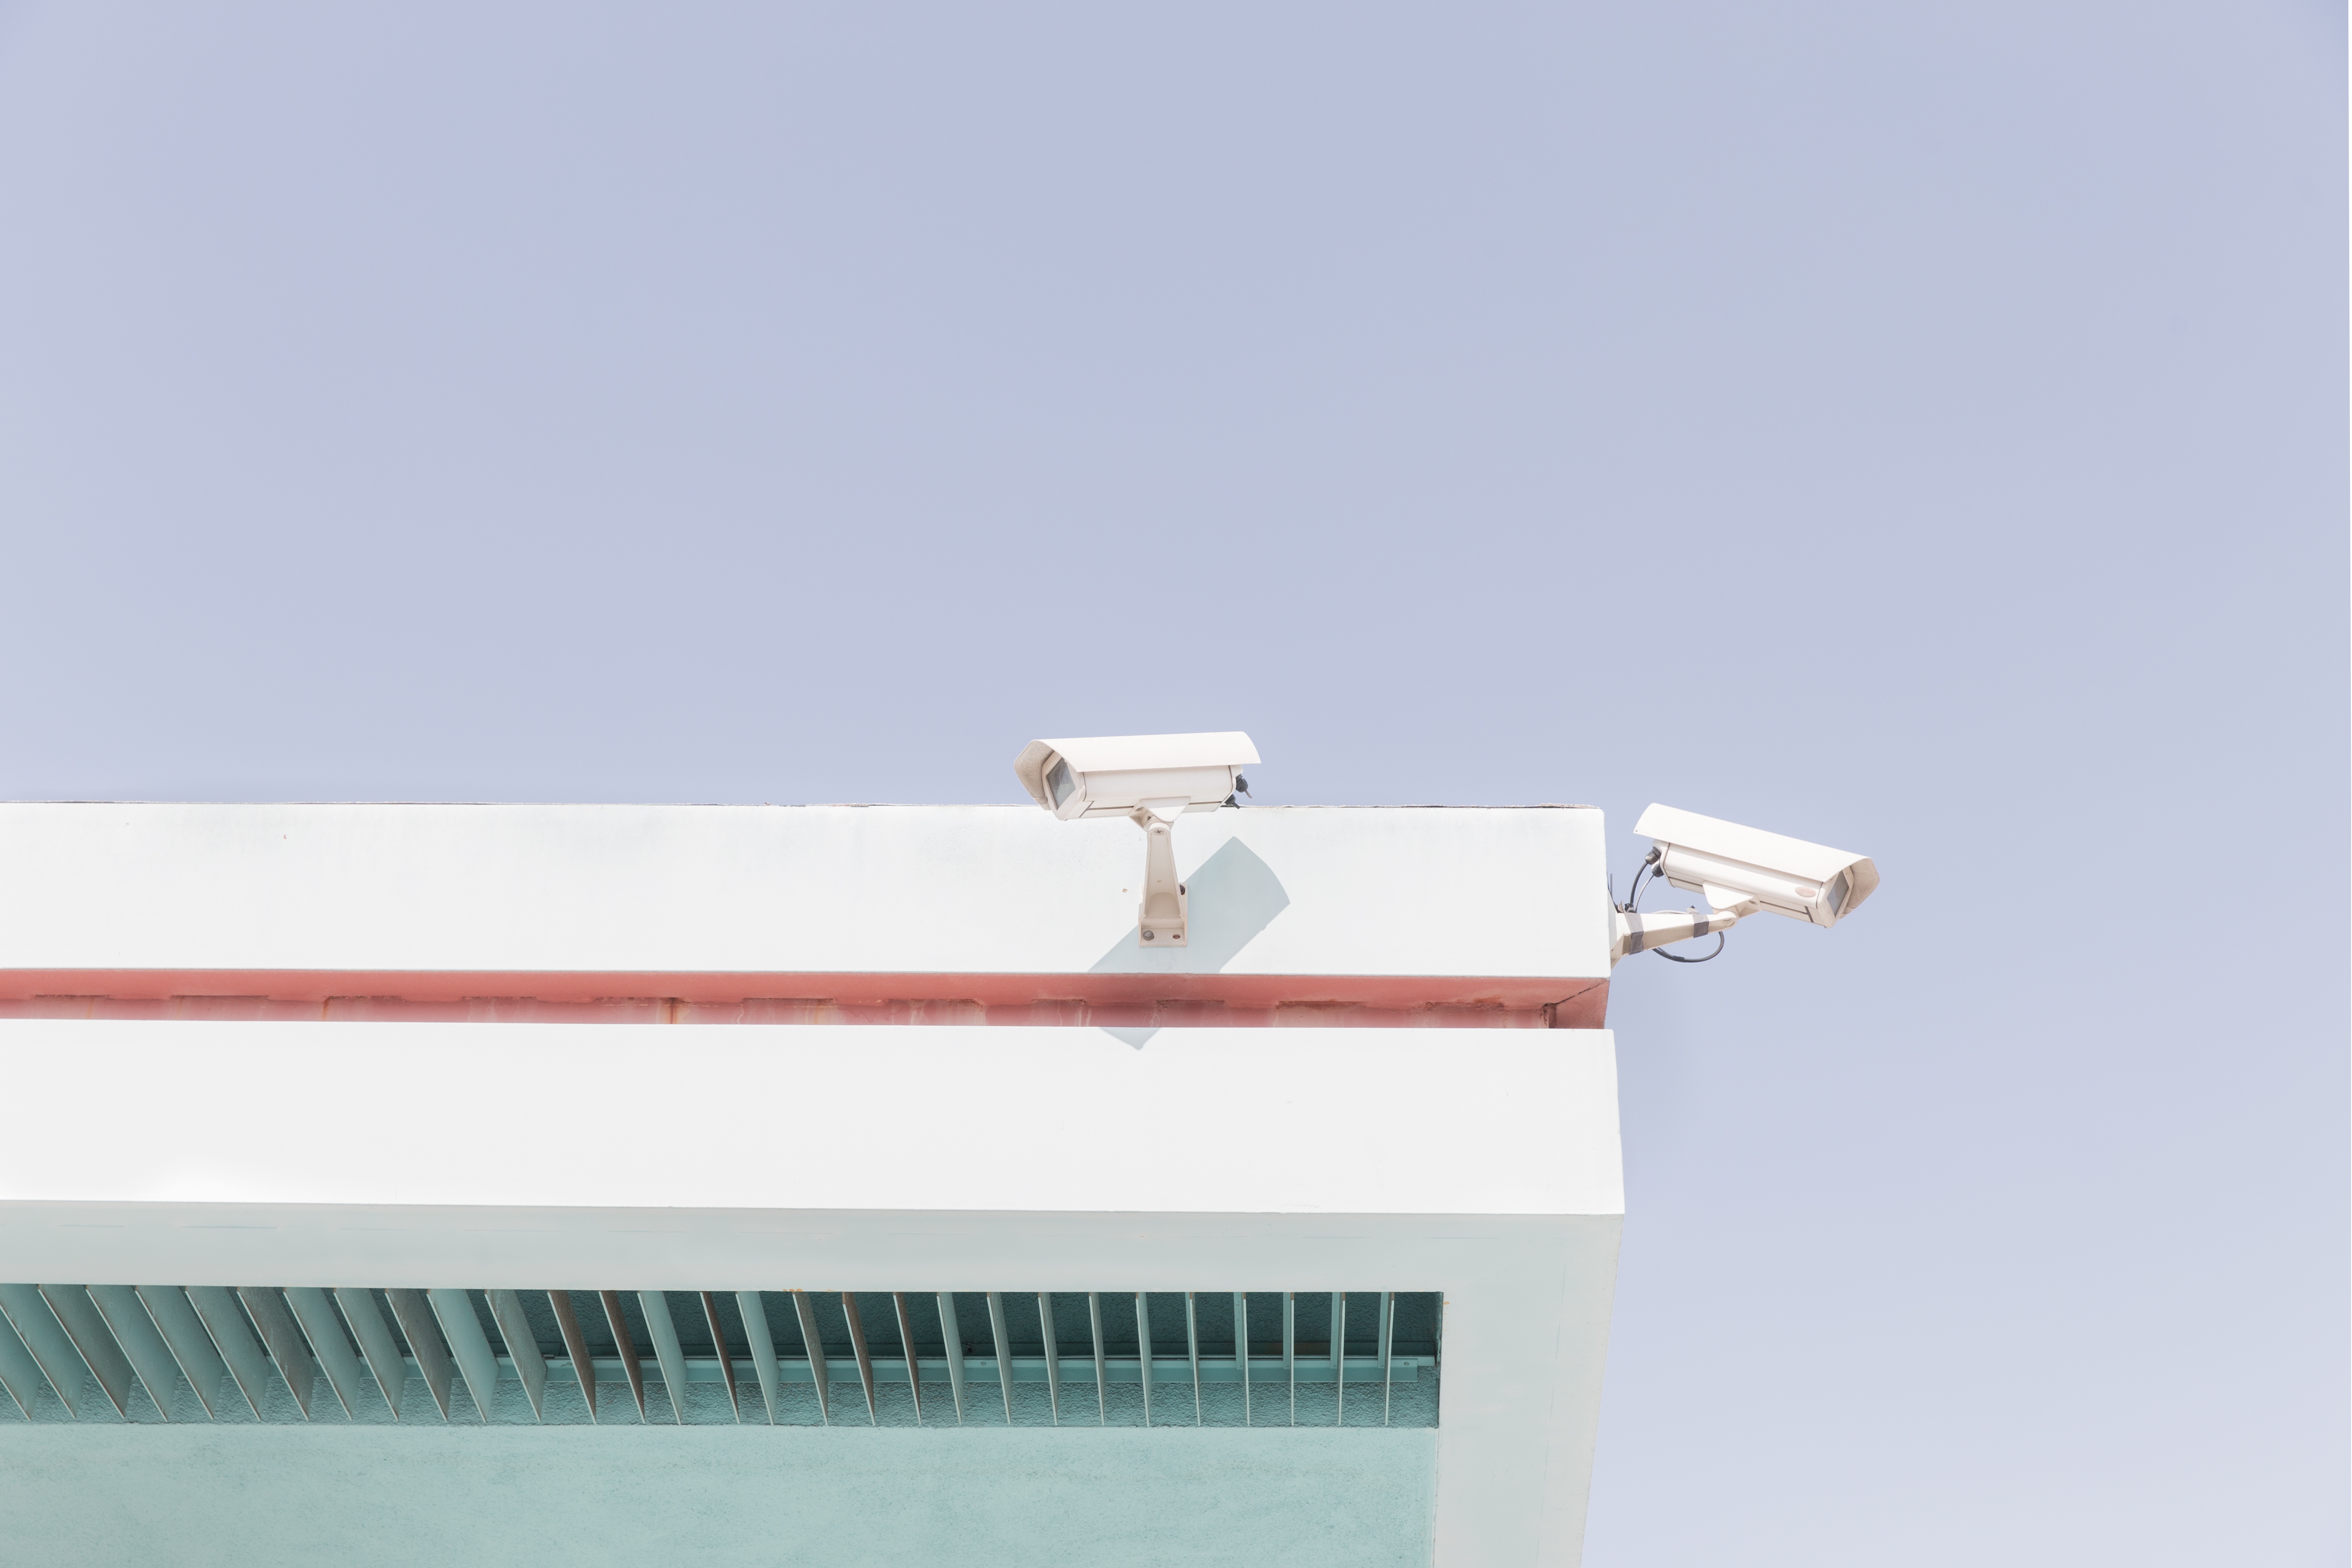
camera, house, ceiling, lighting, surveillance, corner, light fixture, minimal, window covering